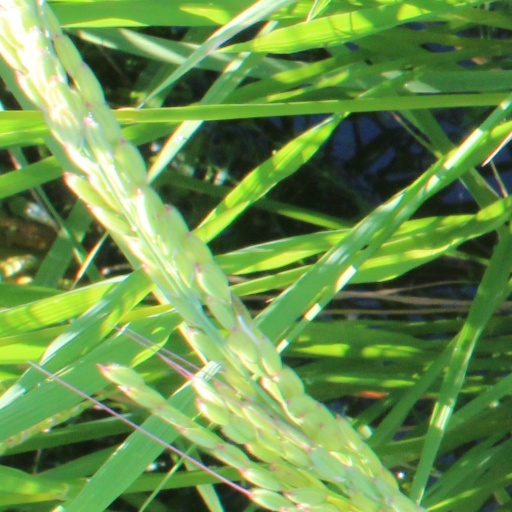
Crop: rice